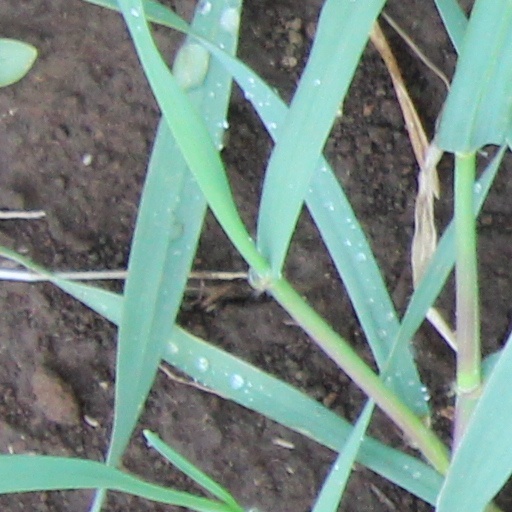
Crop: wheat